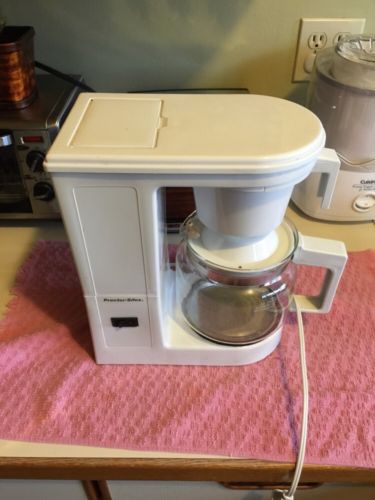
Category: coffee maker